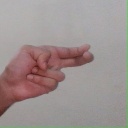
अक्षर: ह